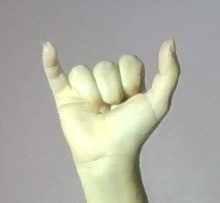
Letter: ya